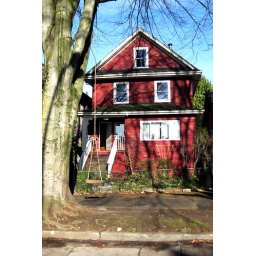
the red house in winter